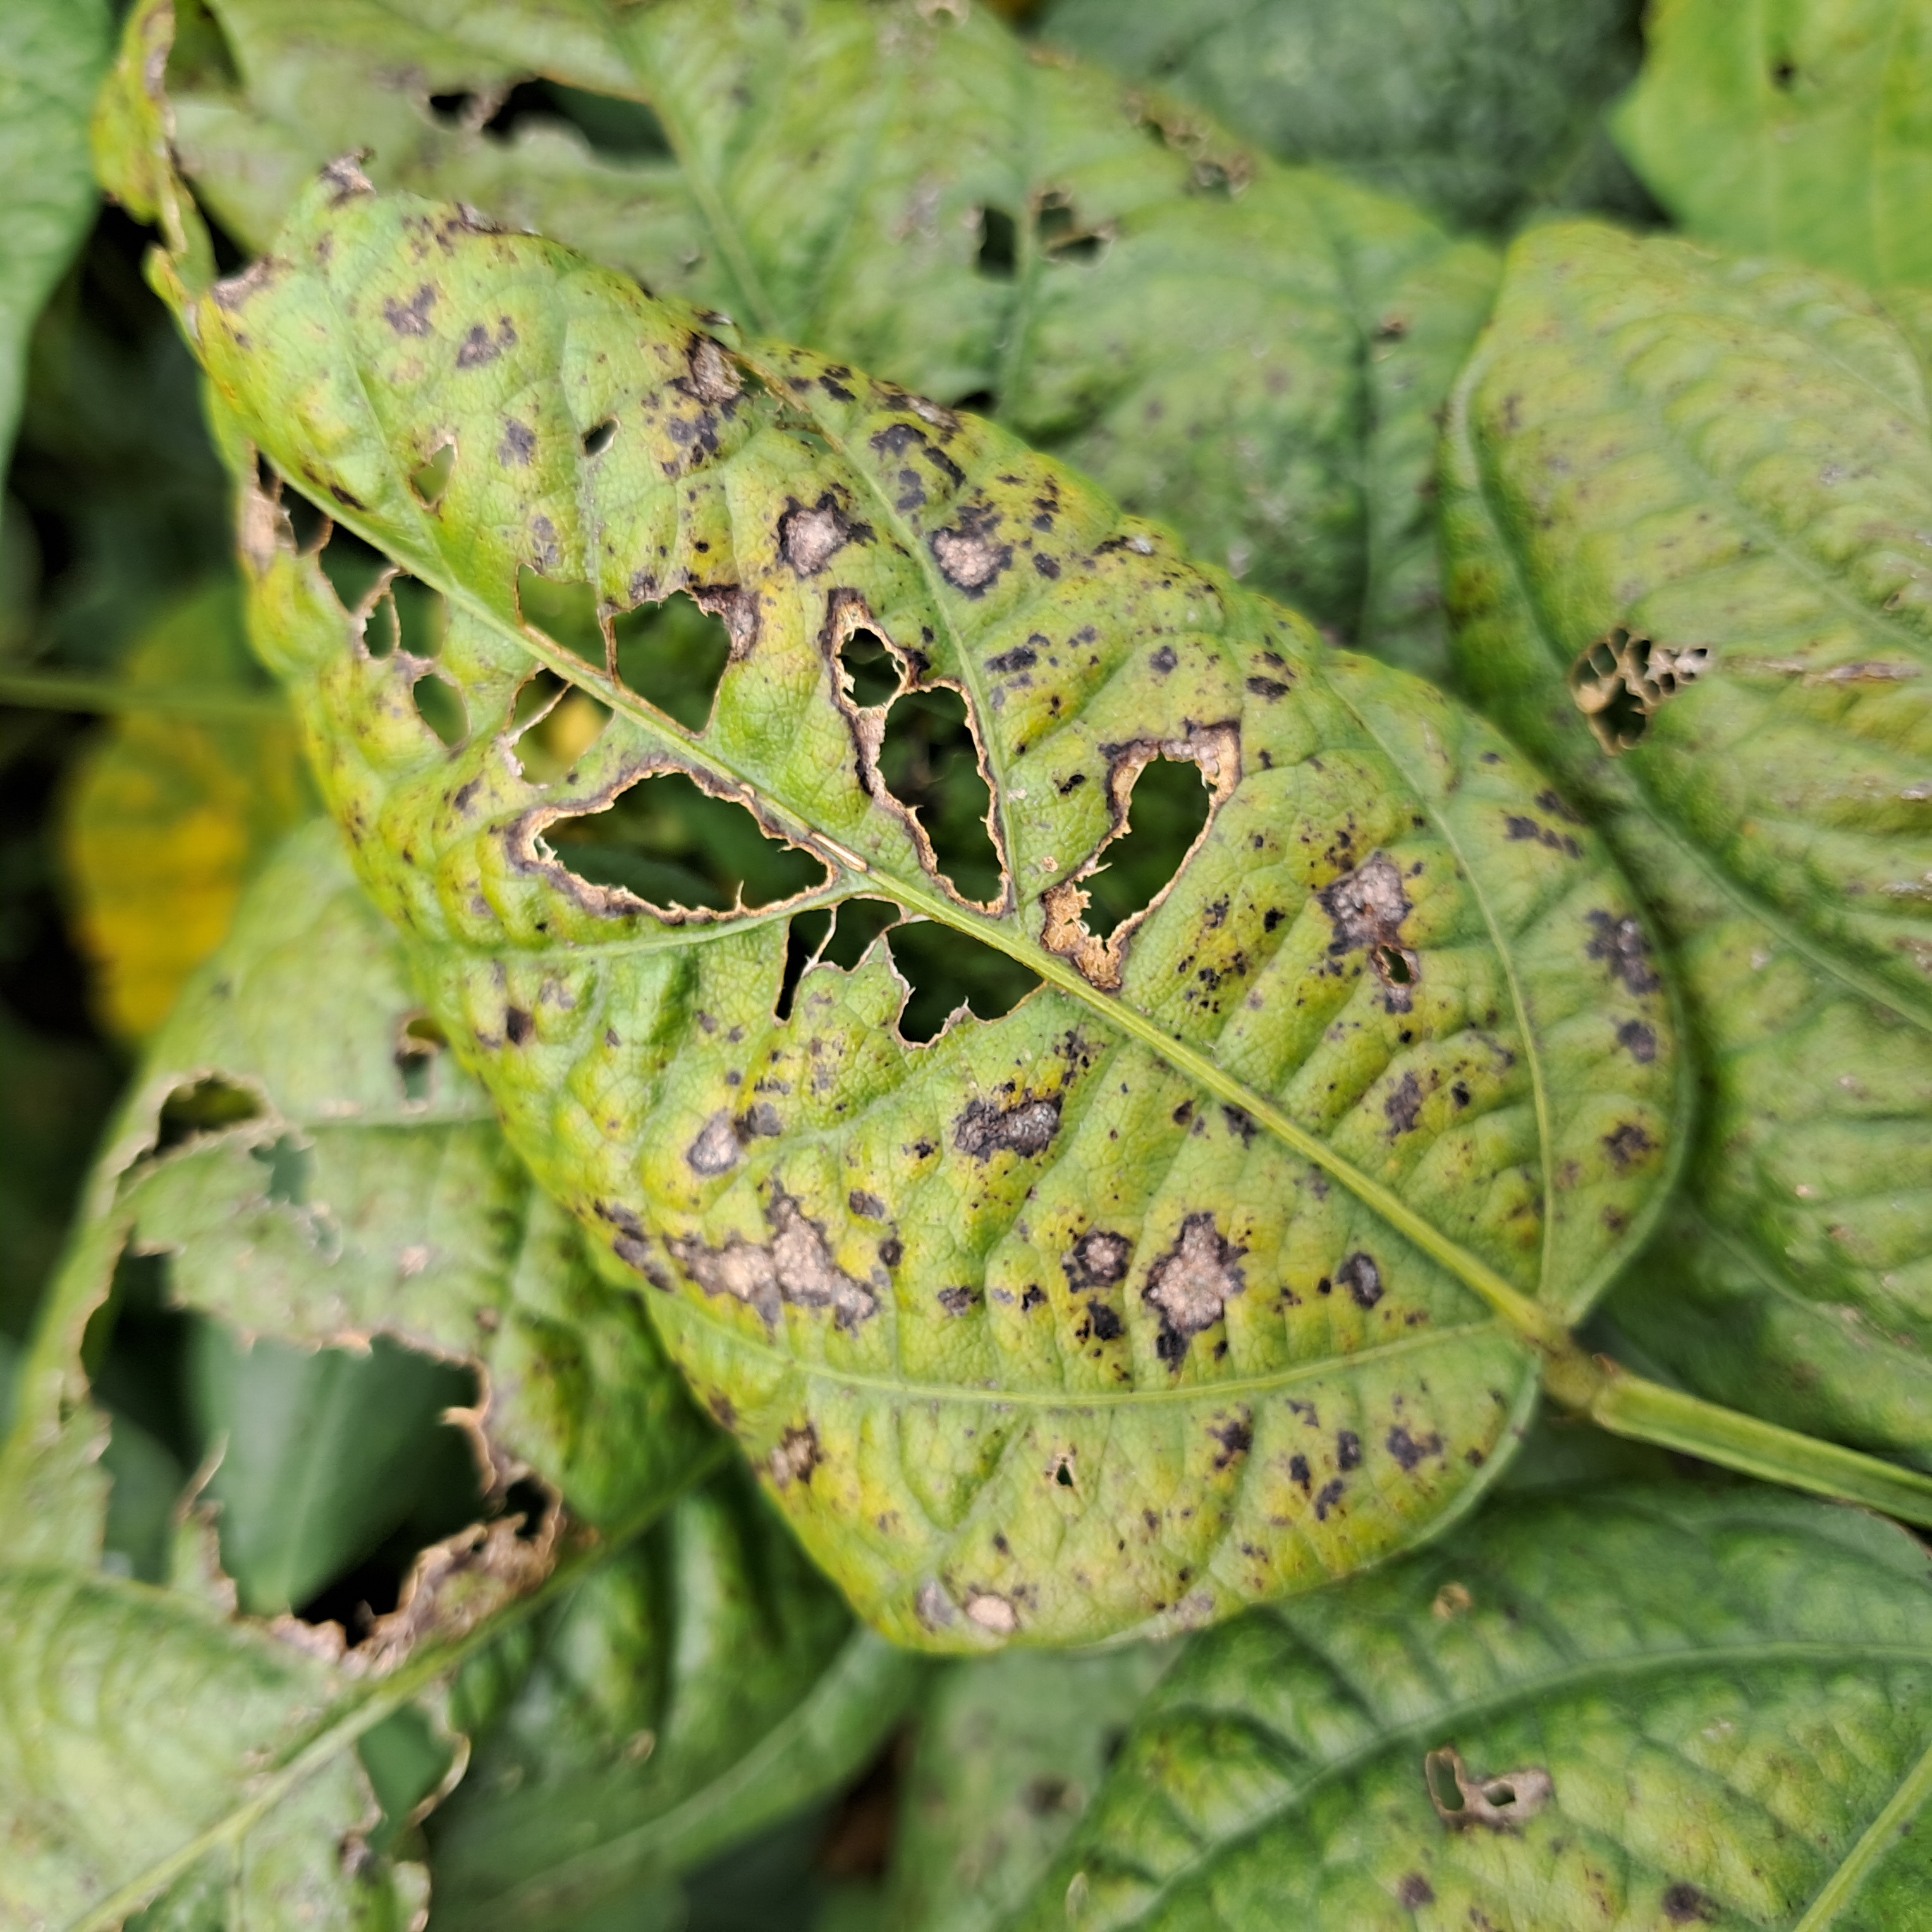
Label: Frog_Leaf_Eye